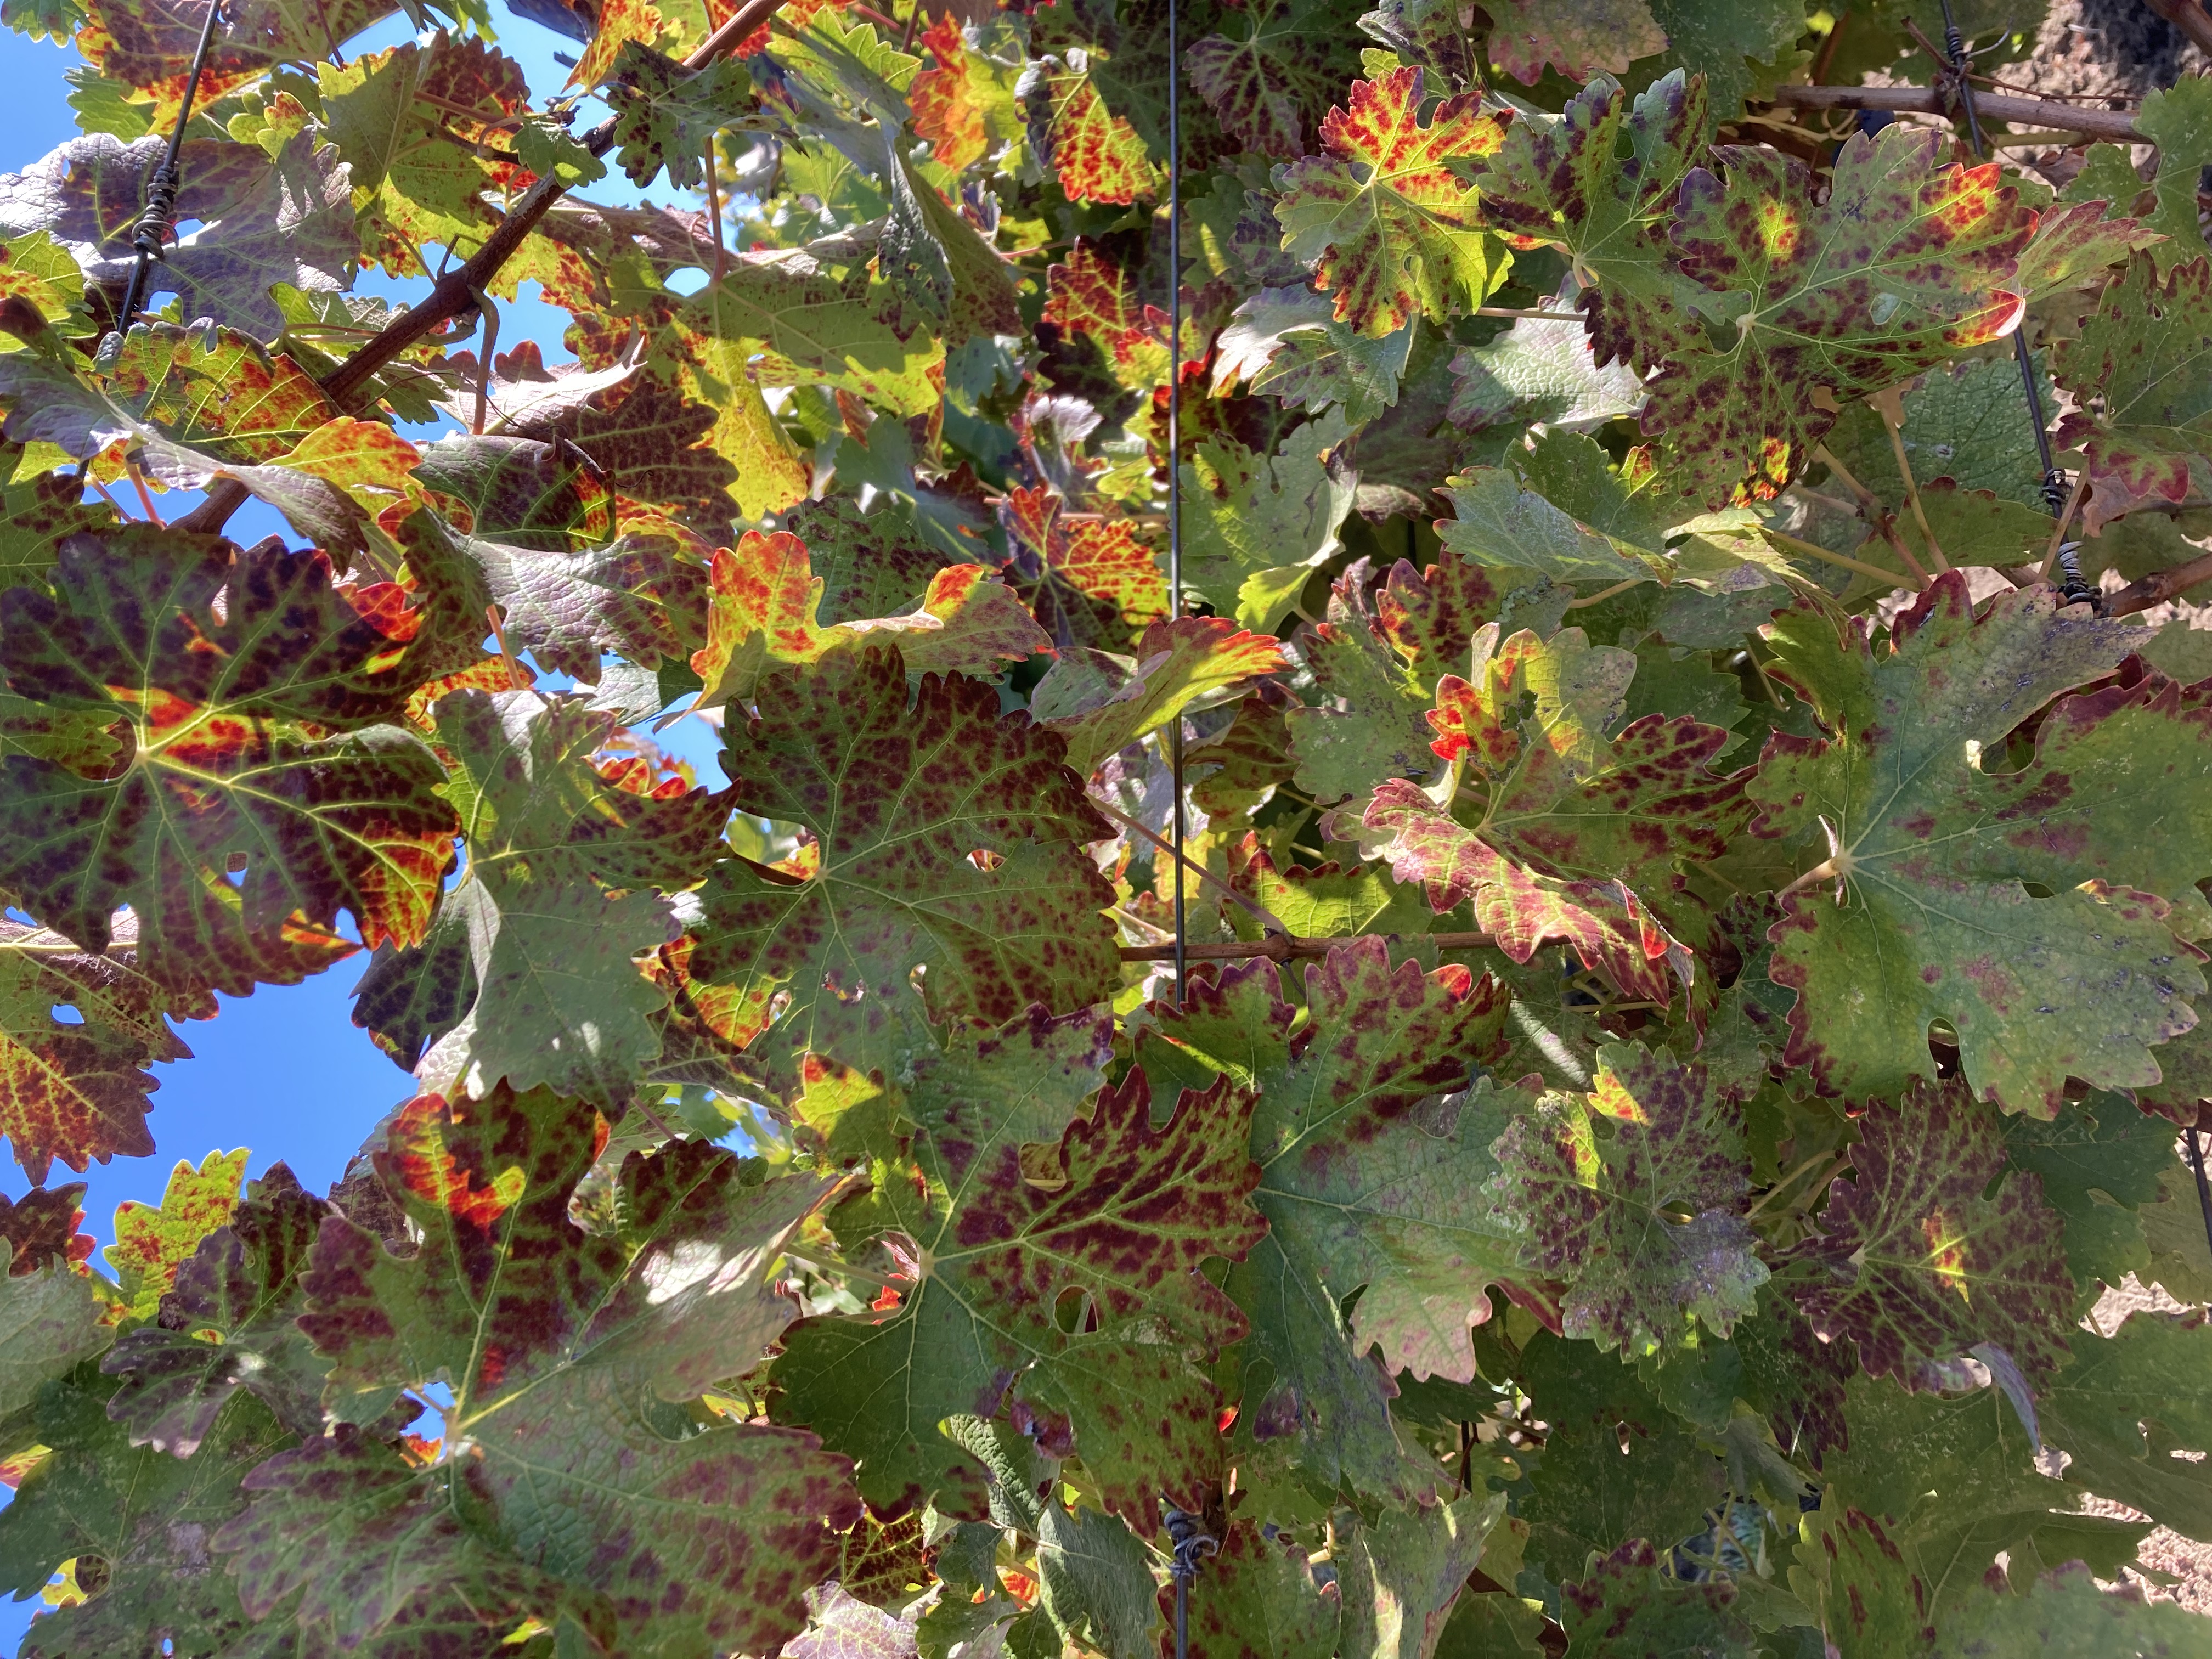
Label: Leafroll 3